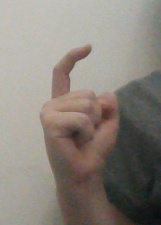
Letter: ra